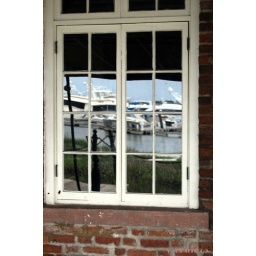
Boats reflections in window of an old building near marina.